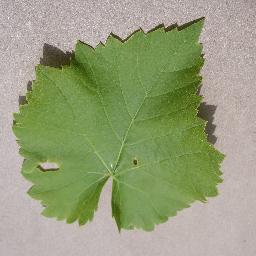
Label: Grape___healthy